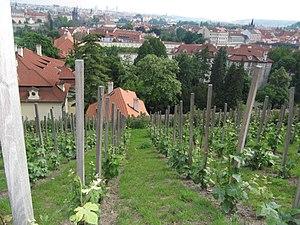
Le vignoble St. Venceslas ou vignoble de Saint Venceslas est l’un des plus anciens vignobles de Bohême. Il est situé dans la partie orientale du complexe du château de Prague, dans la zone située au-dessous de la porte inférieure, entre les marches de l'ancien château et la rue Na Opyši. Il est associé à l'histoire légendaire de Saint Venceslas qui, selon la légende, aurait planté personnellement des vignes et récolté des raisins pour la production de vin.